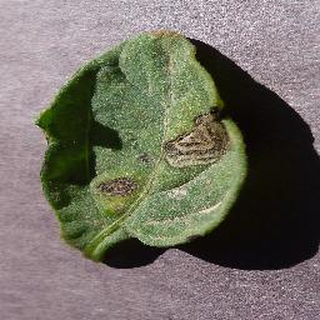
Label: tomato_early_blight